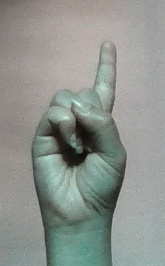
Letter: bb